1905 Grand National

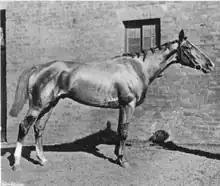
Kirkland, the winning horse

The 1905 Grand National was the 67th renewal of the Grand National horse race that took place at Aintree Racecourse near Liverpool, England, on 31 March 1905.